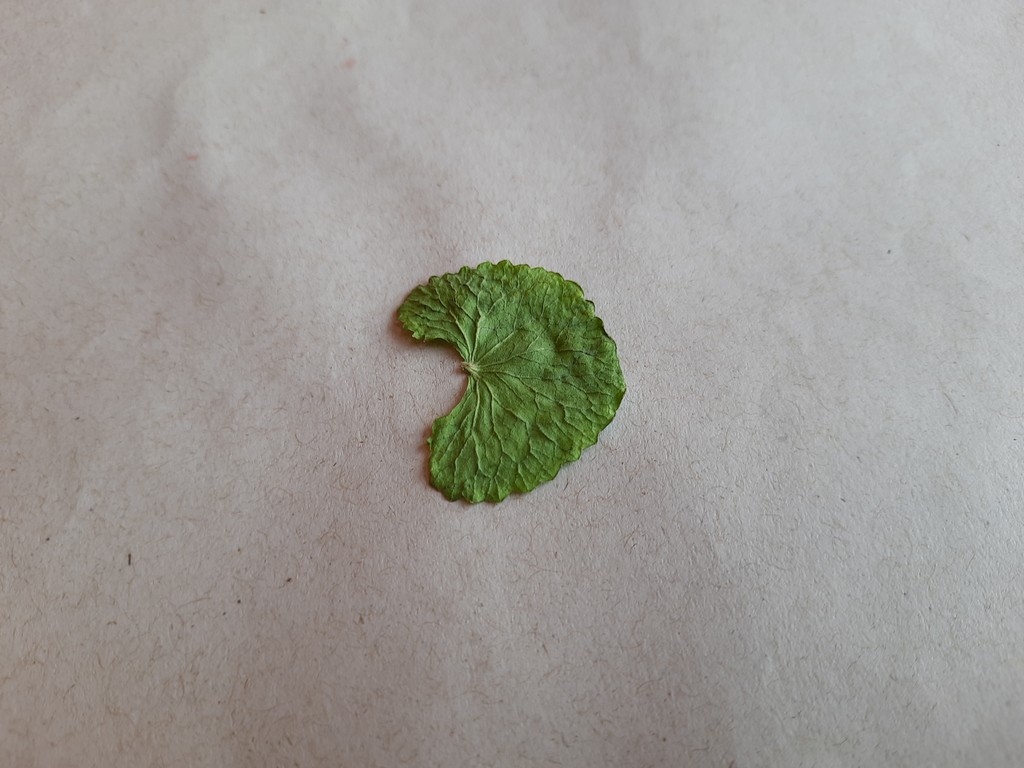
Label: Dried